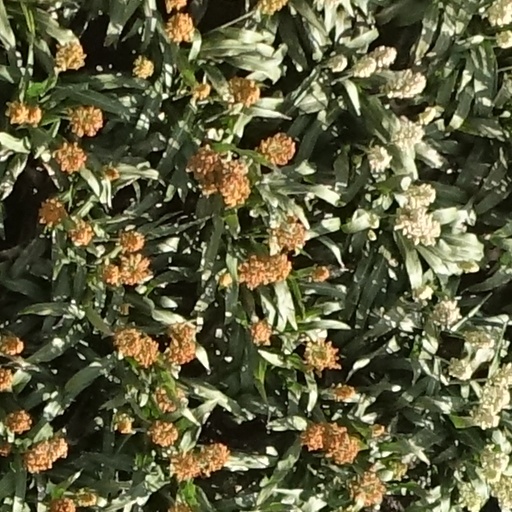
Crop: sorghum